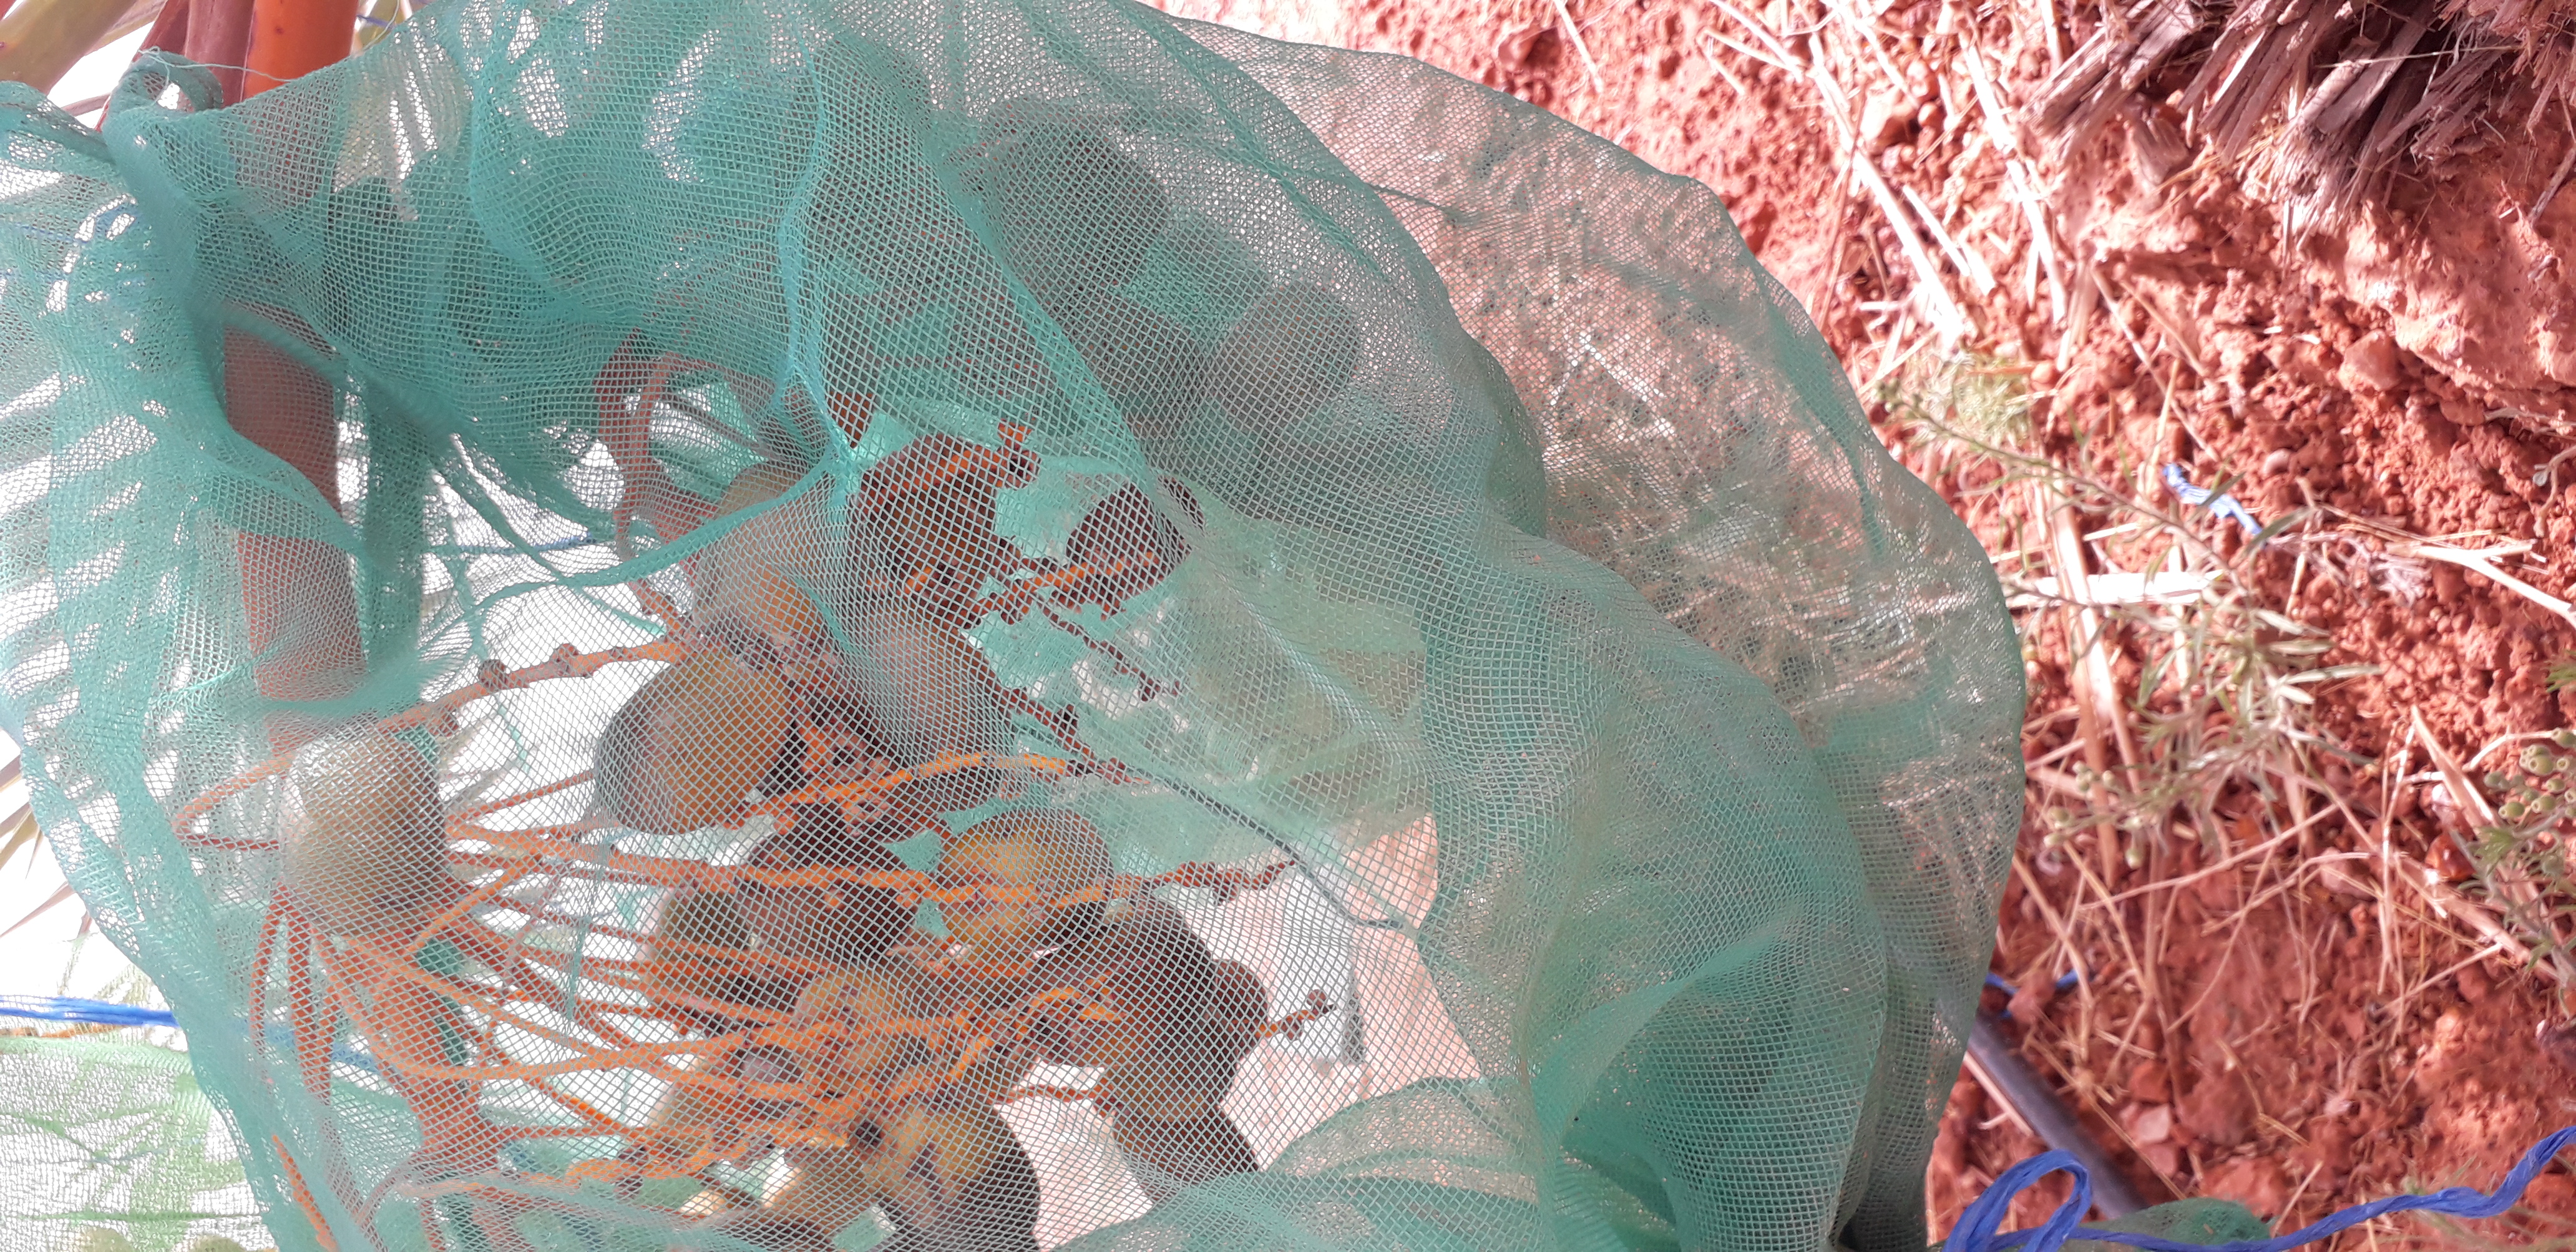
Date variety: Boufagous